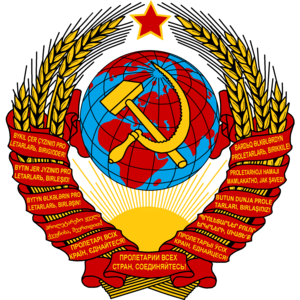
Sovjetunionens nationalvåben / Galleri
Sovjetunionens statslige nationalvåben blev indført i 1923 og blev benyttet indtil Sovjetunionens opløsning i 1991. Teknisk set er det et symbol frem for et nationalvåben, siden det ikke følger heraldikkens regler. På russisk blev det kaldt герб ordet for et traditionelt nationalvåben. Indskriften på båndet, der omgiver kornaksene, er Proletarer i alle lande, foren jer! på alle unionsrepublikkernes sprog.